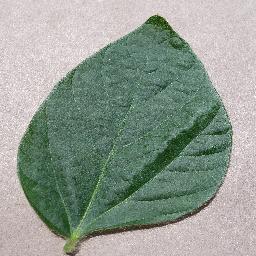
Label: Soybean___healthy